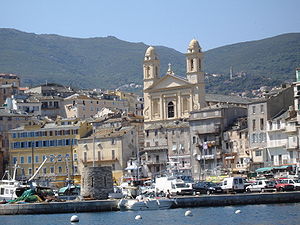
Korsikas forvaltning / Departementerne / Departementet Haute-Corse (nr. 2B)
Den gamle havn i Bastia.
Korsikas forvaltning danner en region, La Collectivité territoriale de Corse, hvis status er fastlagt med lov af 13. maj 1991. Denne lov fastlægger en ny, friere status for den franske republiks regioner, men netop Korsika havde ganske vist særstatus i forvejen. Denne særstatus kommer i dag til udtryk i, at Korsika danner en territorial enhed og ikke en egentlig region.